2021 ACC Under-19 Asia Cup

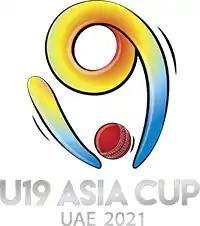
2021 ACC Under-19 Asia Cup Logo

The 2021 Under-19 Asia Cup was the 9th edition of ACC Under-19 Cup. The cricket tournament was played in United Arab Emirates from 23 December 2021 to 31 December 2021. Eight teams contested in the tournament, including five full members and three qualified members.